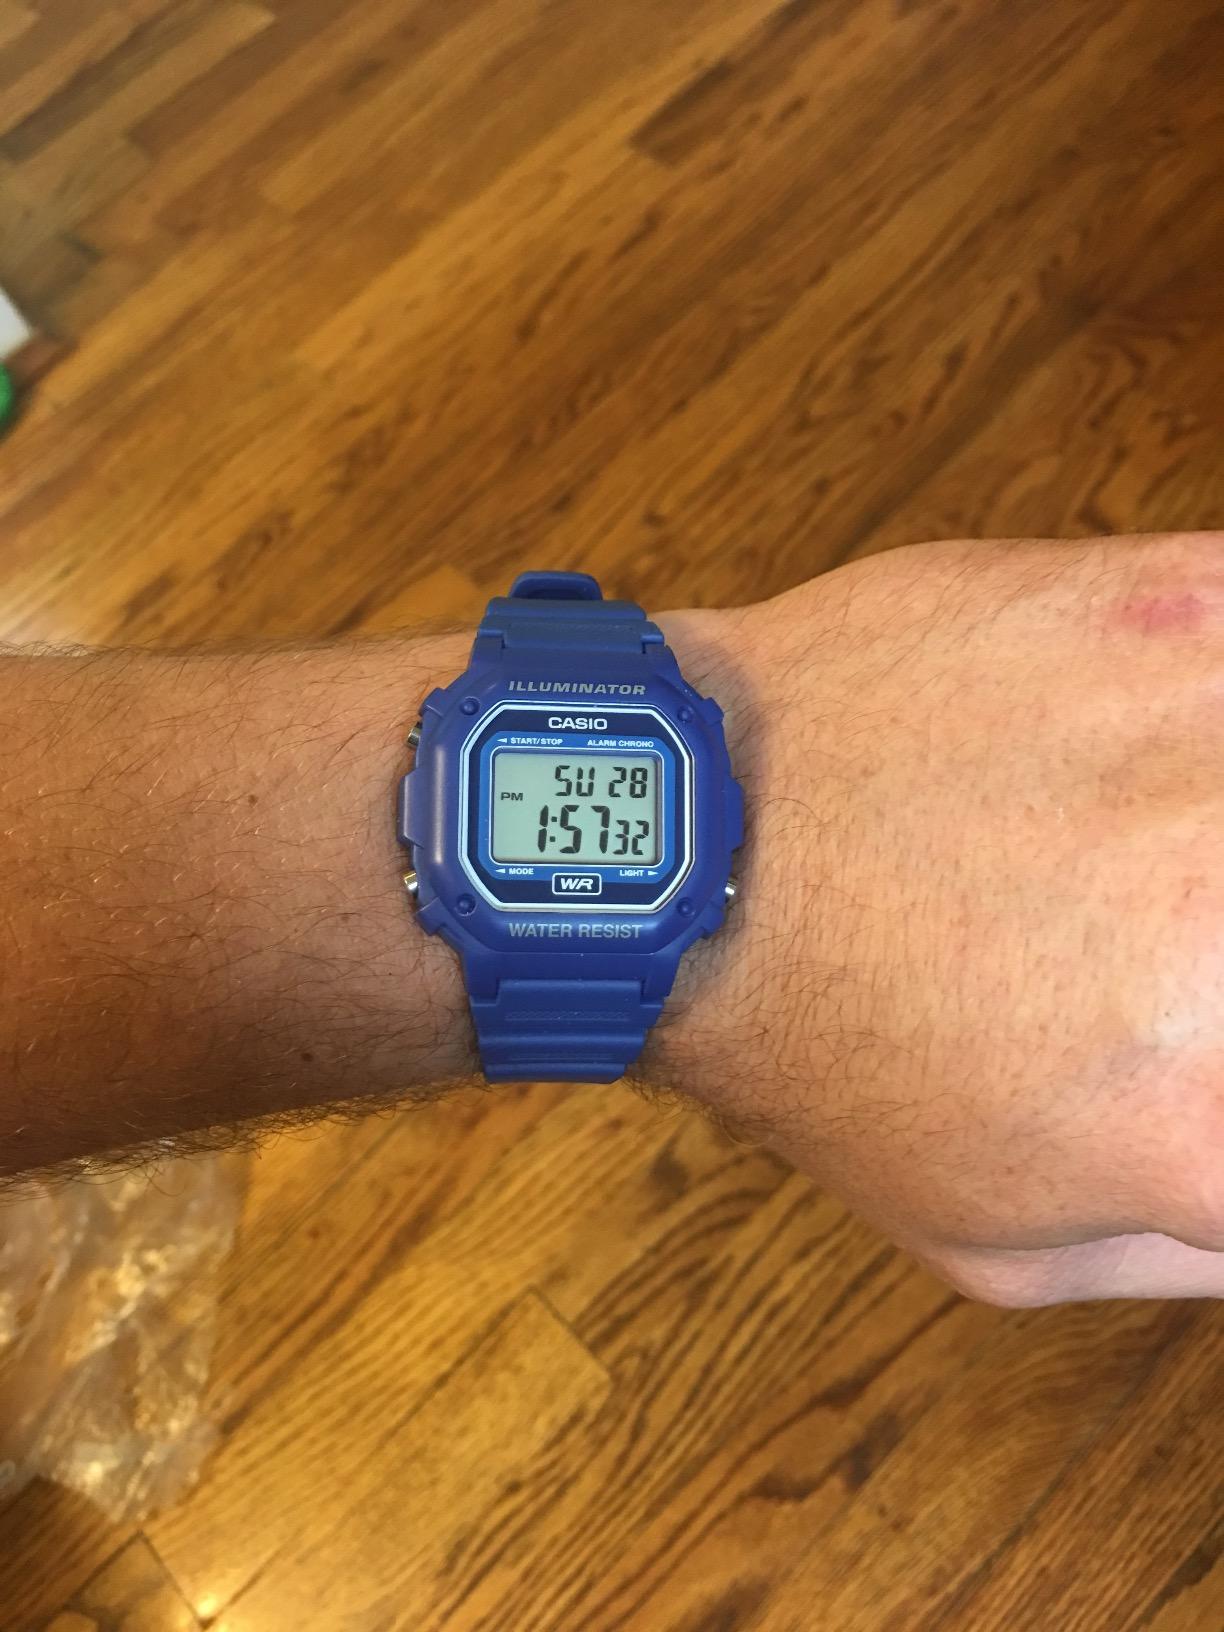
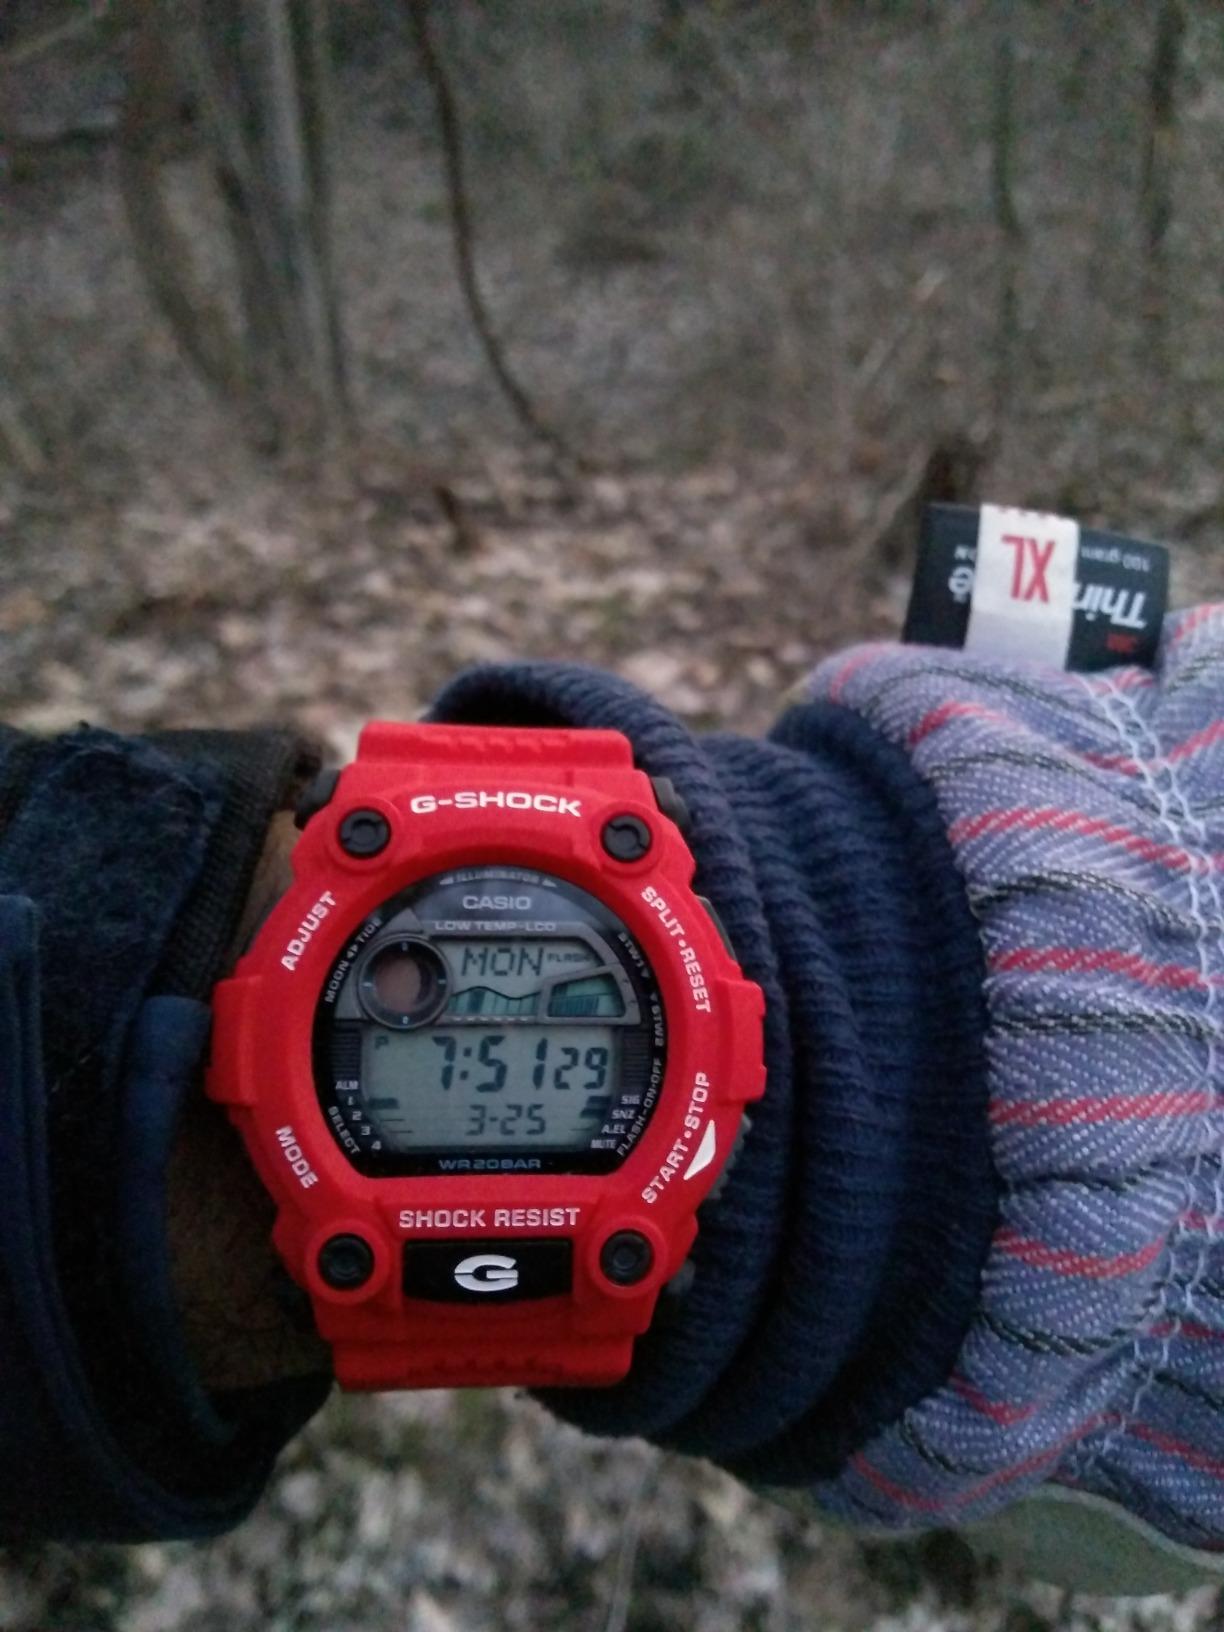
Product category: accessories_watch
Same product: no